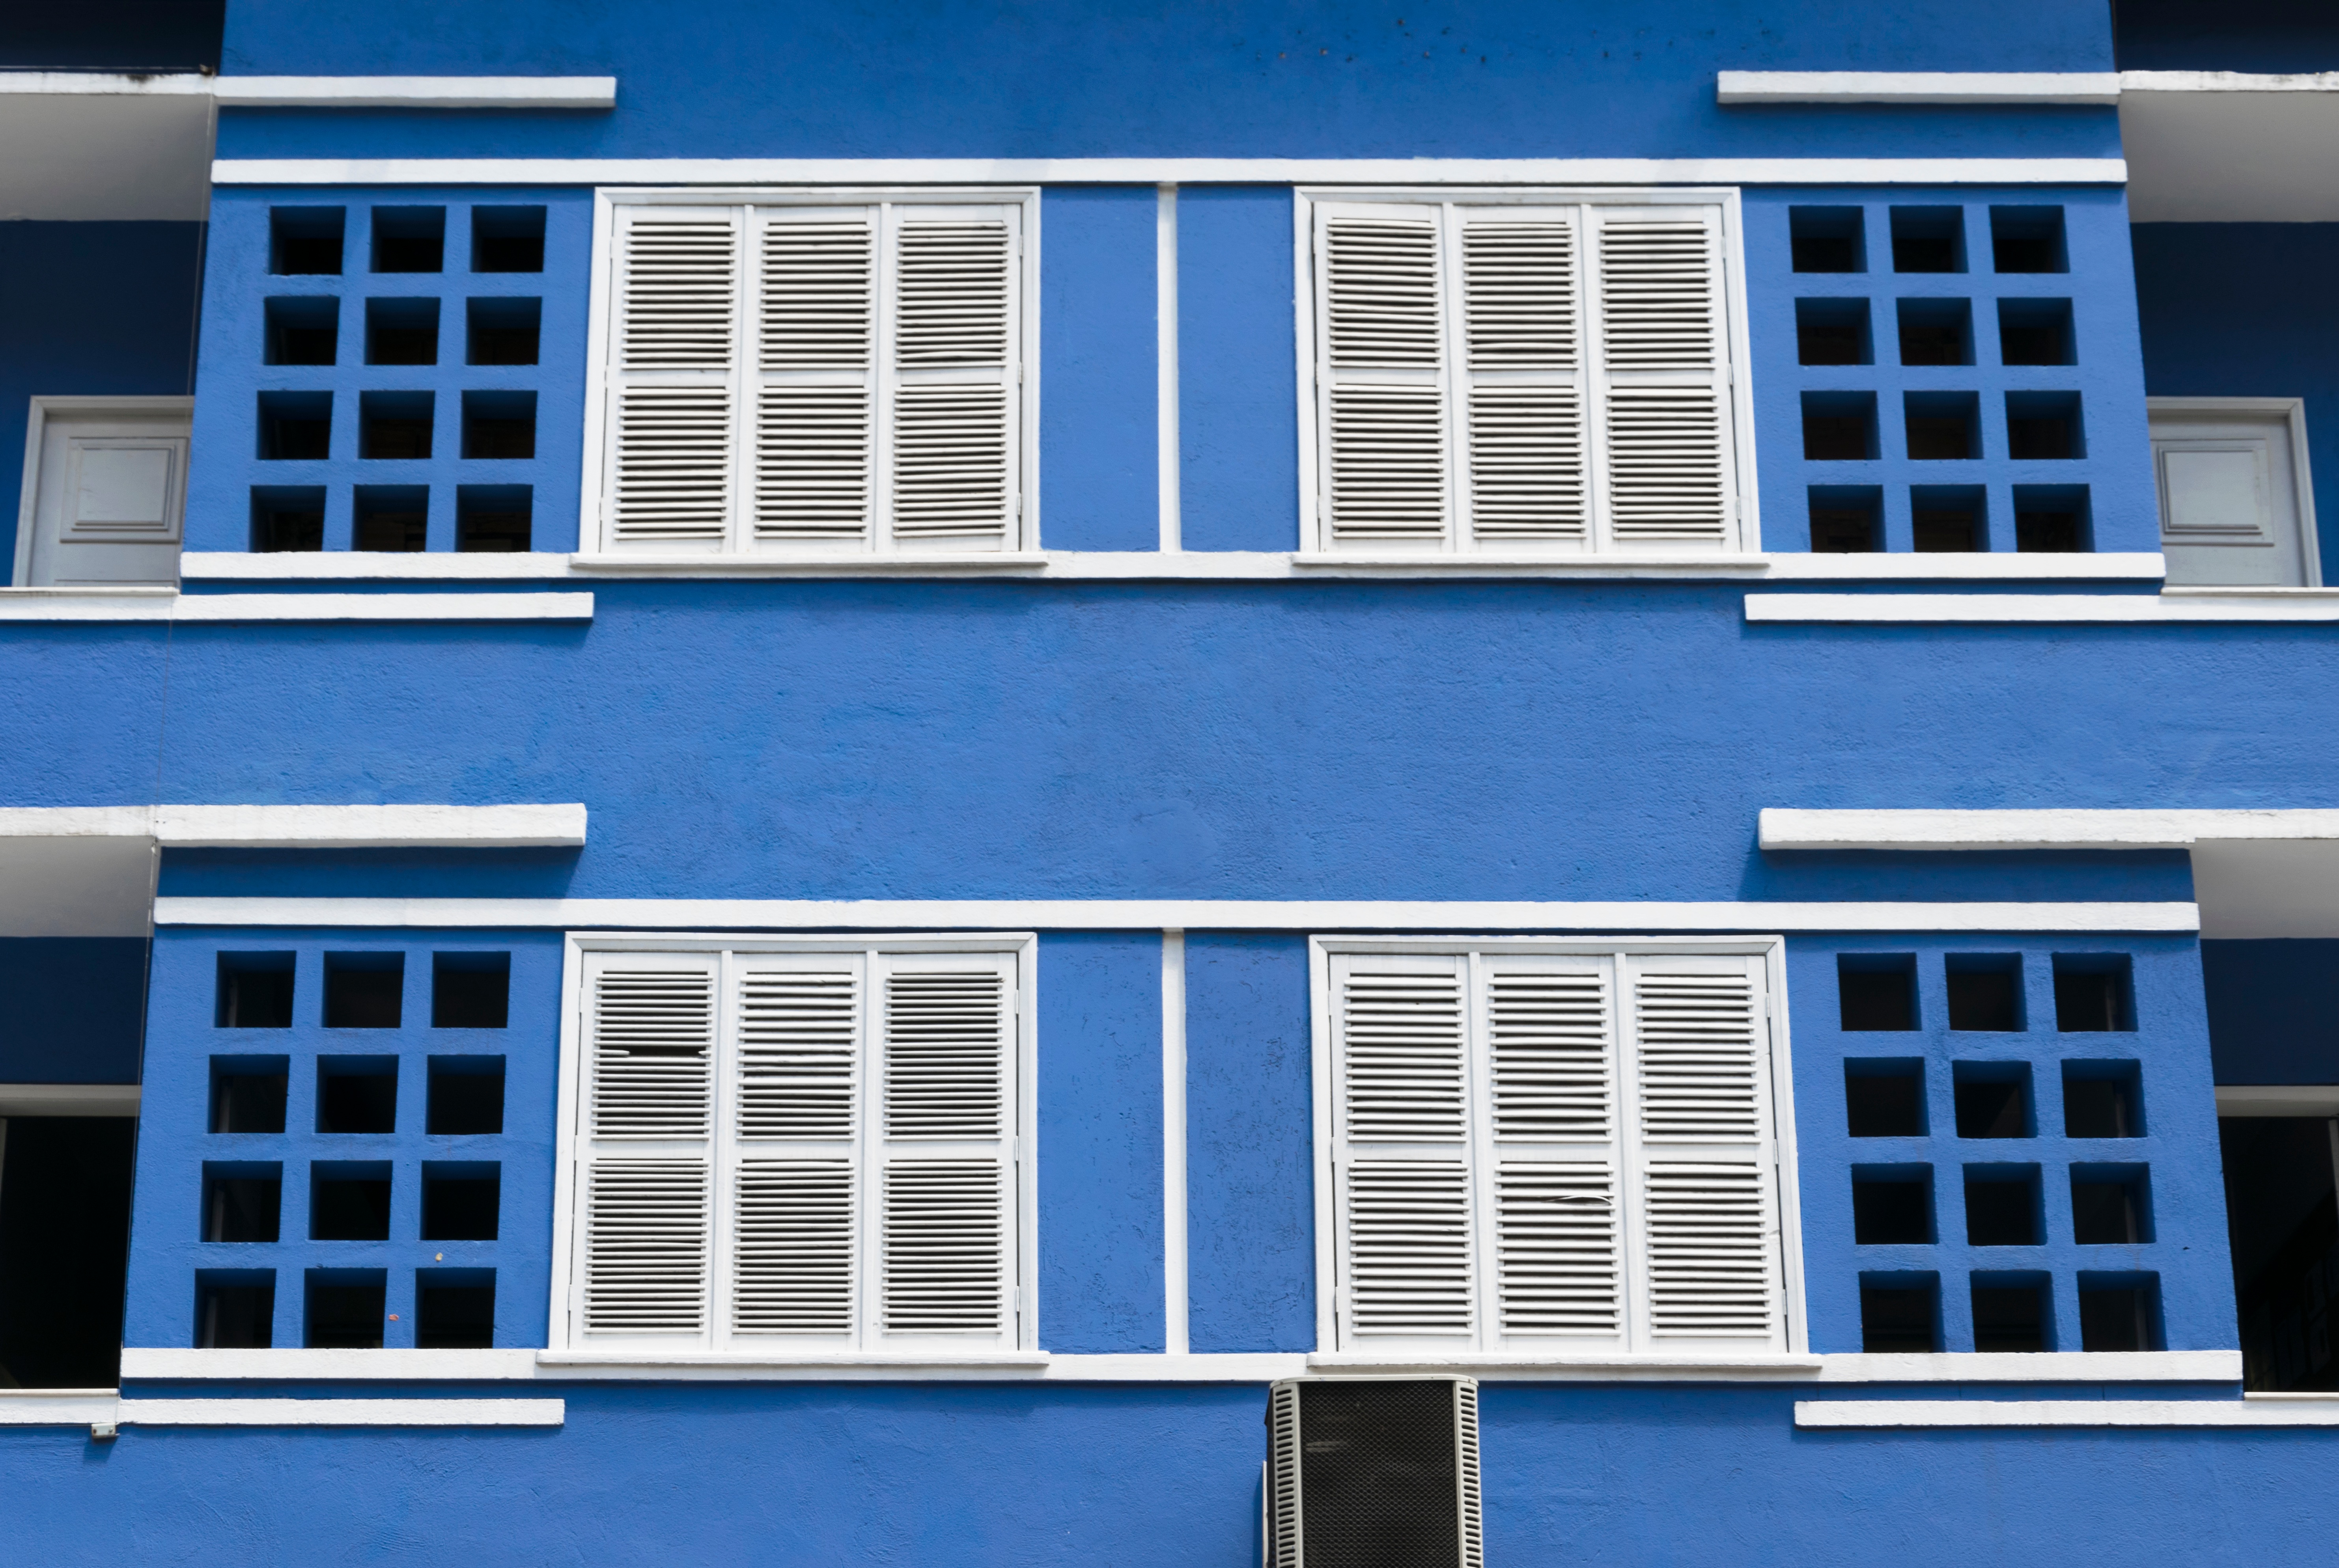
architecture, house, window, building, home, facade, property, blue, apartment, residential area